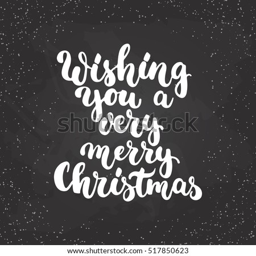
wishing you a very merry christmas - lettering holiday calligraphy phrase isolated on the background .